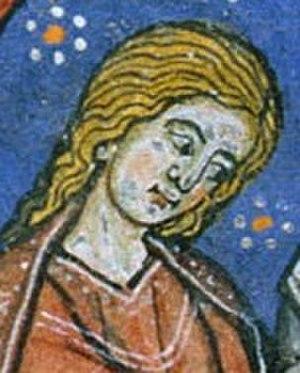
Marie Comnène, née en 1154, morte entre 1208 et 1217, est une princesse byzantine, une reine de Jérusalem de 1168 à 1174 par son mariage avec le roi Amaury Iᵉʳ, et une dame de Naplouse de 1174 à 1187, par droit de douaire.
La reine de Jérusalem est l'épouse du roi de Jérusalem.